Rebar

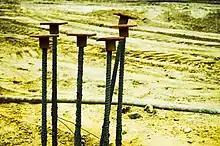
Rebars with temporary plastic safety caps installed

Stirrups form the outer part of a rebar cage. The function of stirrups (often referred to as 'reinforcing steel links' and 'shear links') is threefold: to give the main reinforcement bars structure, to maintain a correct level of concrete cover, and to maintain an equal transferance of force throughout the supporting elements. Stirrups are usually rectangular in beams, and circular in piers and are placed at regular intervals along a column or beam as defined by civil or structural engineers in construction drawings.